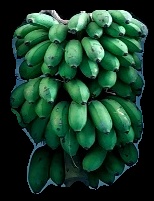
Variety: rasbale
Grade: grade2